John Jellicoe, 1st Earl Jellicoe

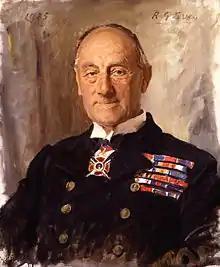
A 1935 portrait of Jellicoe by Reginald Grenville Eves.

At the start of the First World War, the First Lord of the Admiralty Winston Churchill, removed Admiral George Callaghan, Commander-in-Chief of the Home Fleet (August 1914). Jellicoe was promoted to full admiral on 4 August 1914 and assigned command of the renamed Grand Fleet in Admiral Callaghan's place, though he was appalled by the treatment of his predecessor. He was advanced to Knight Grand Cross of the Order of the Bath on 8 February 1915.